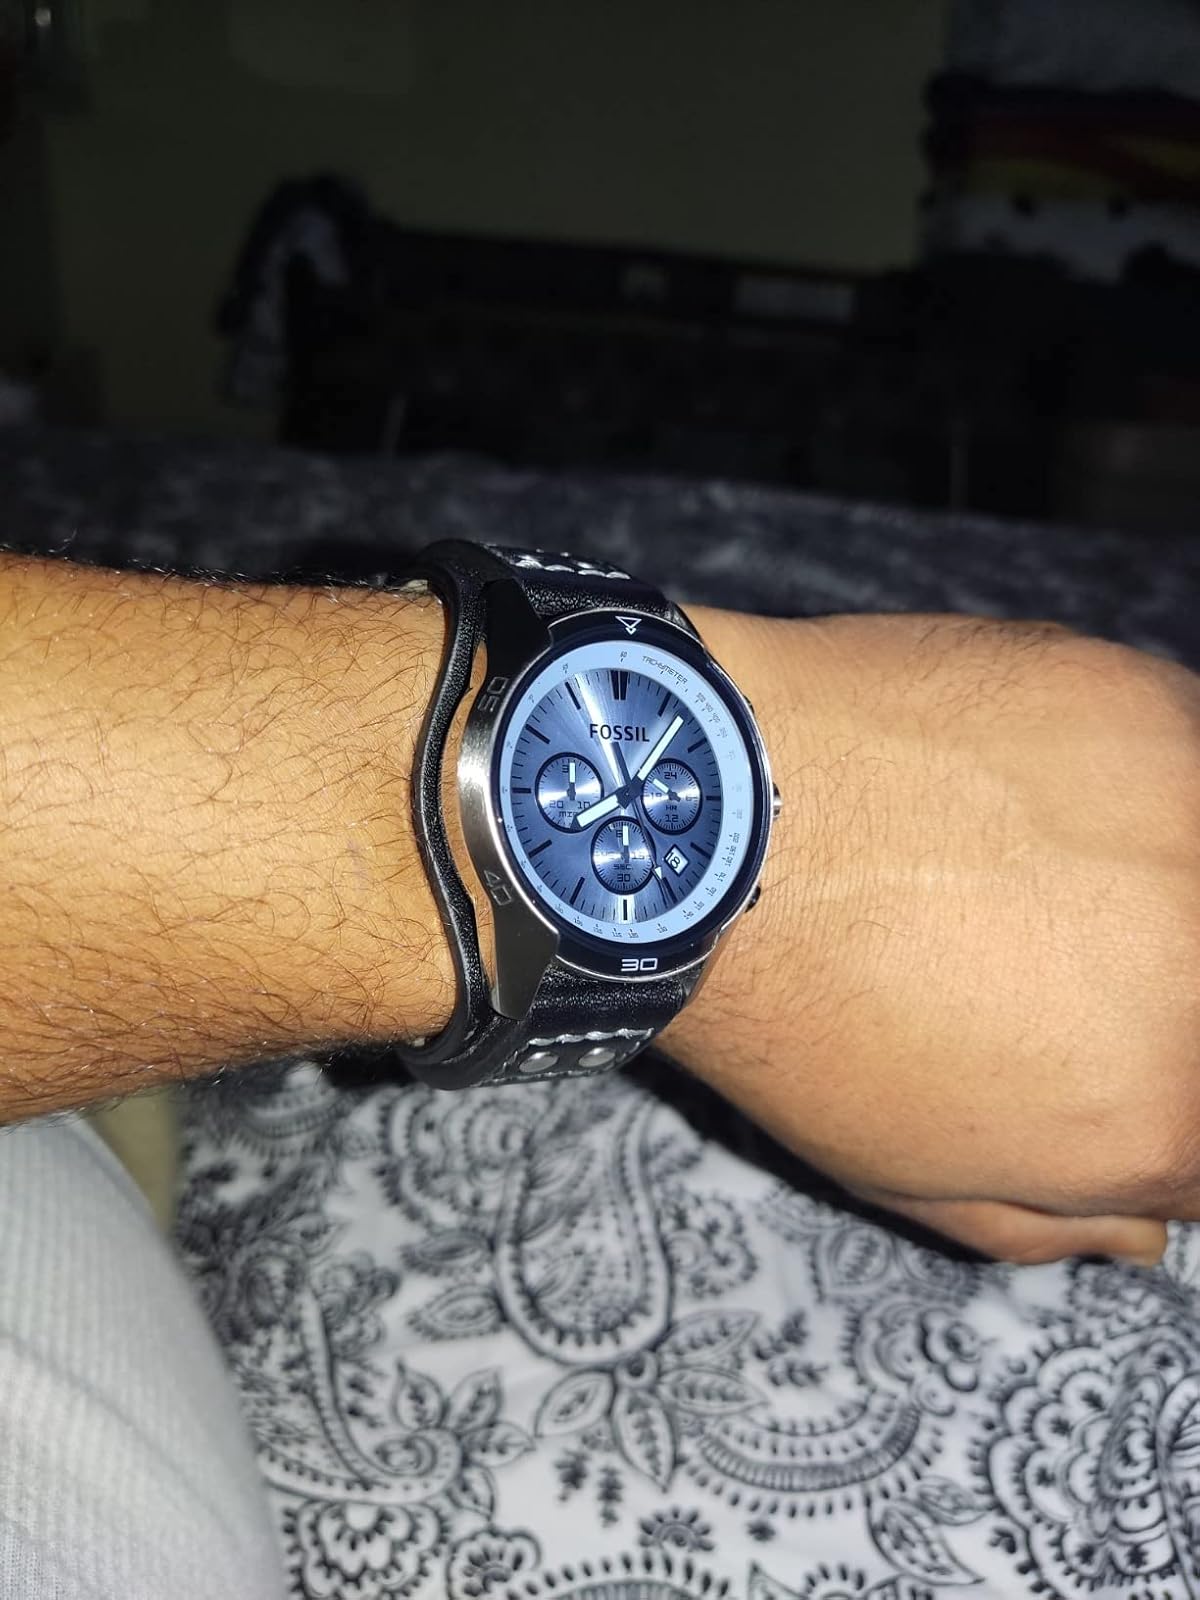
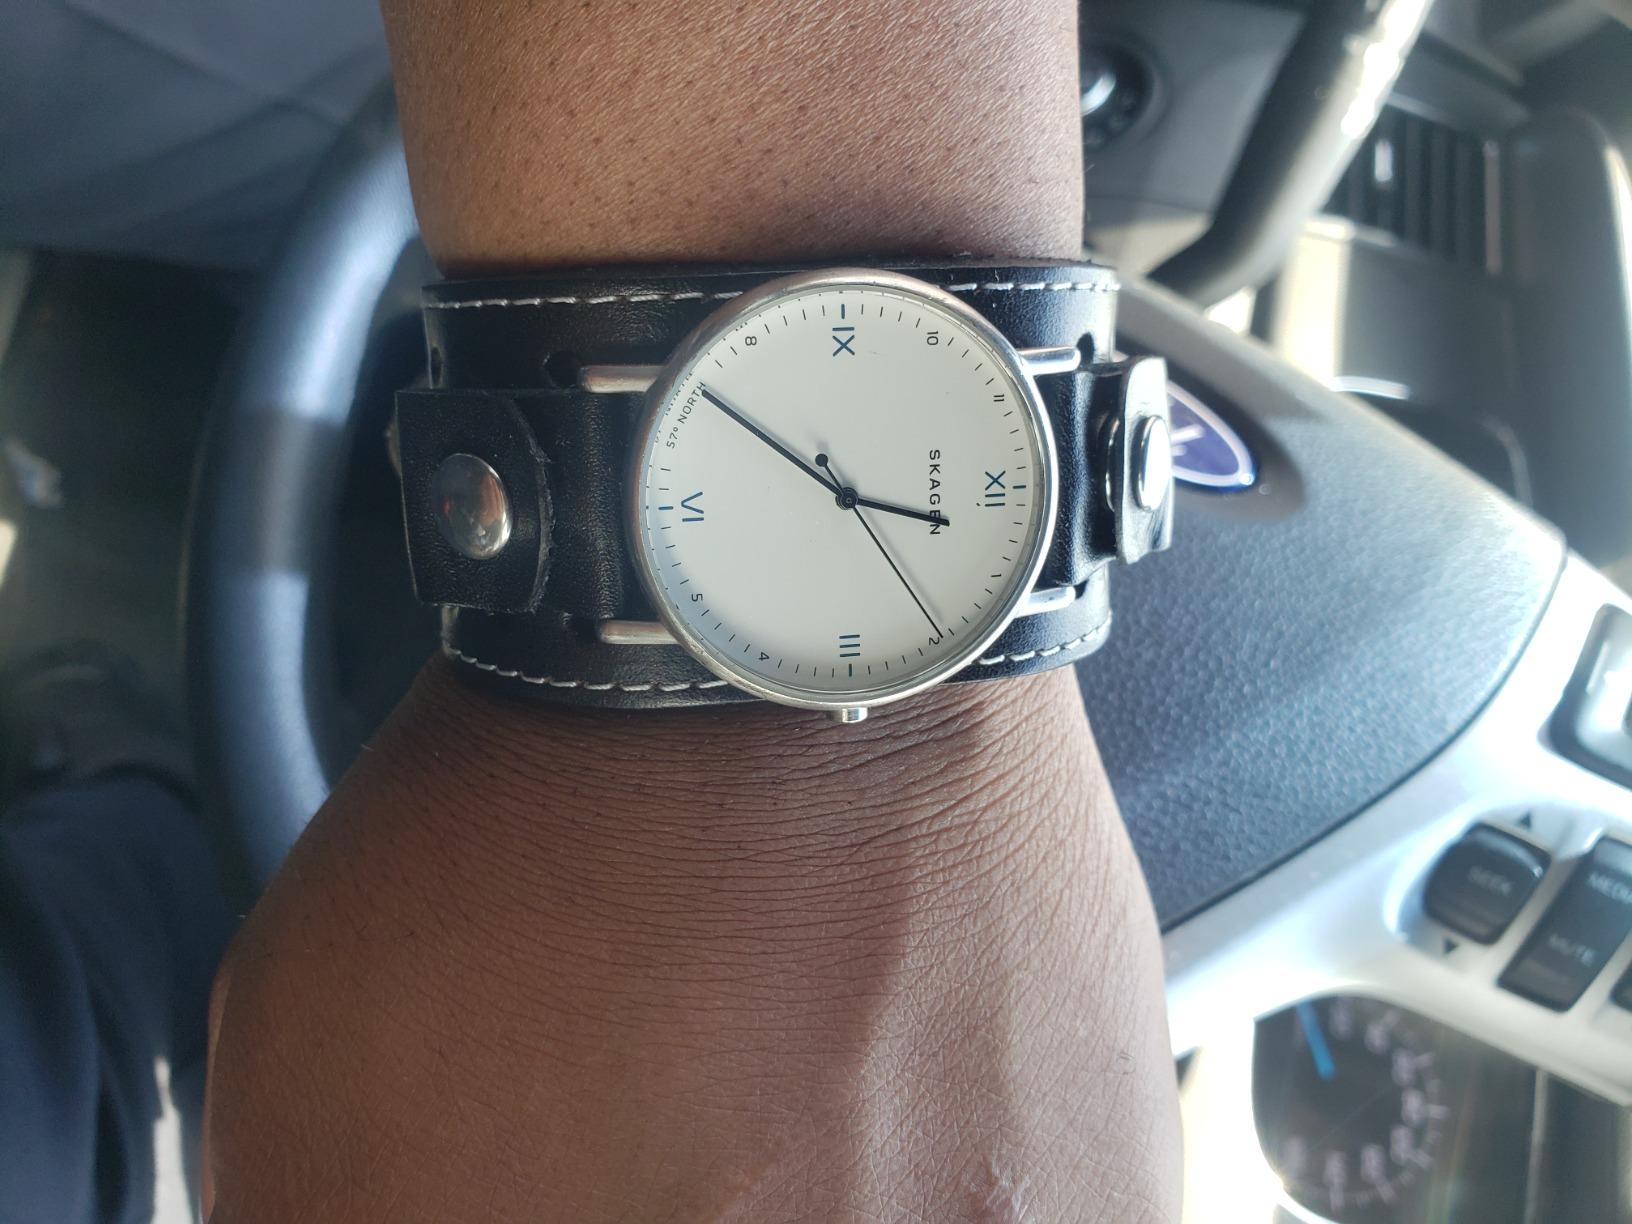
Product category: accessories_watch
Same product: no